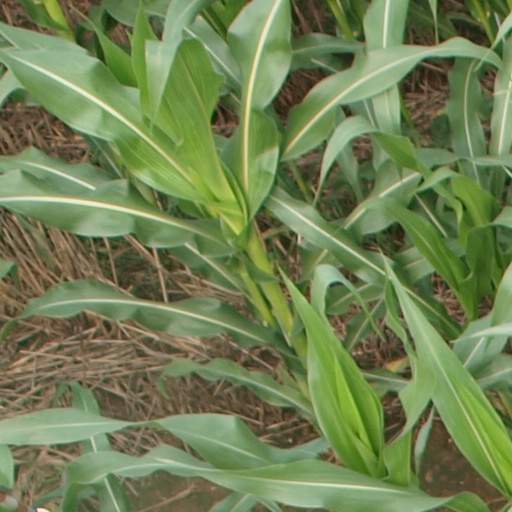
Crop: maize; corn